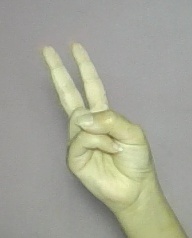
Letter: taa